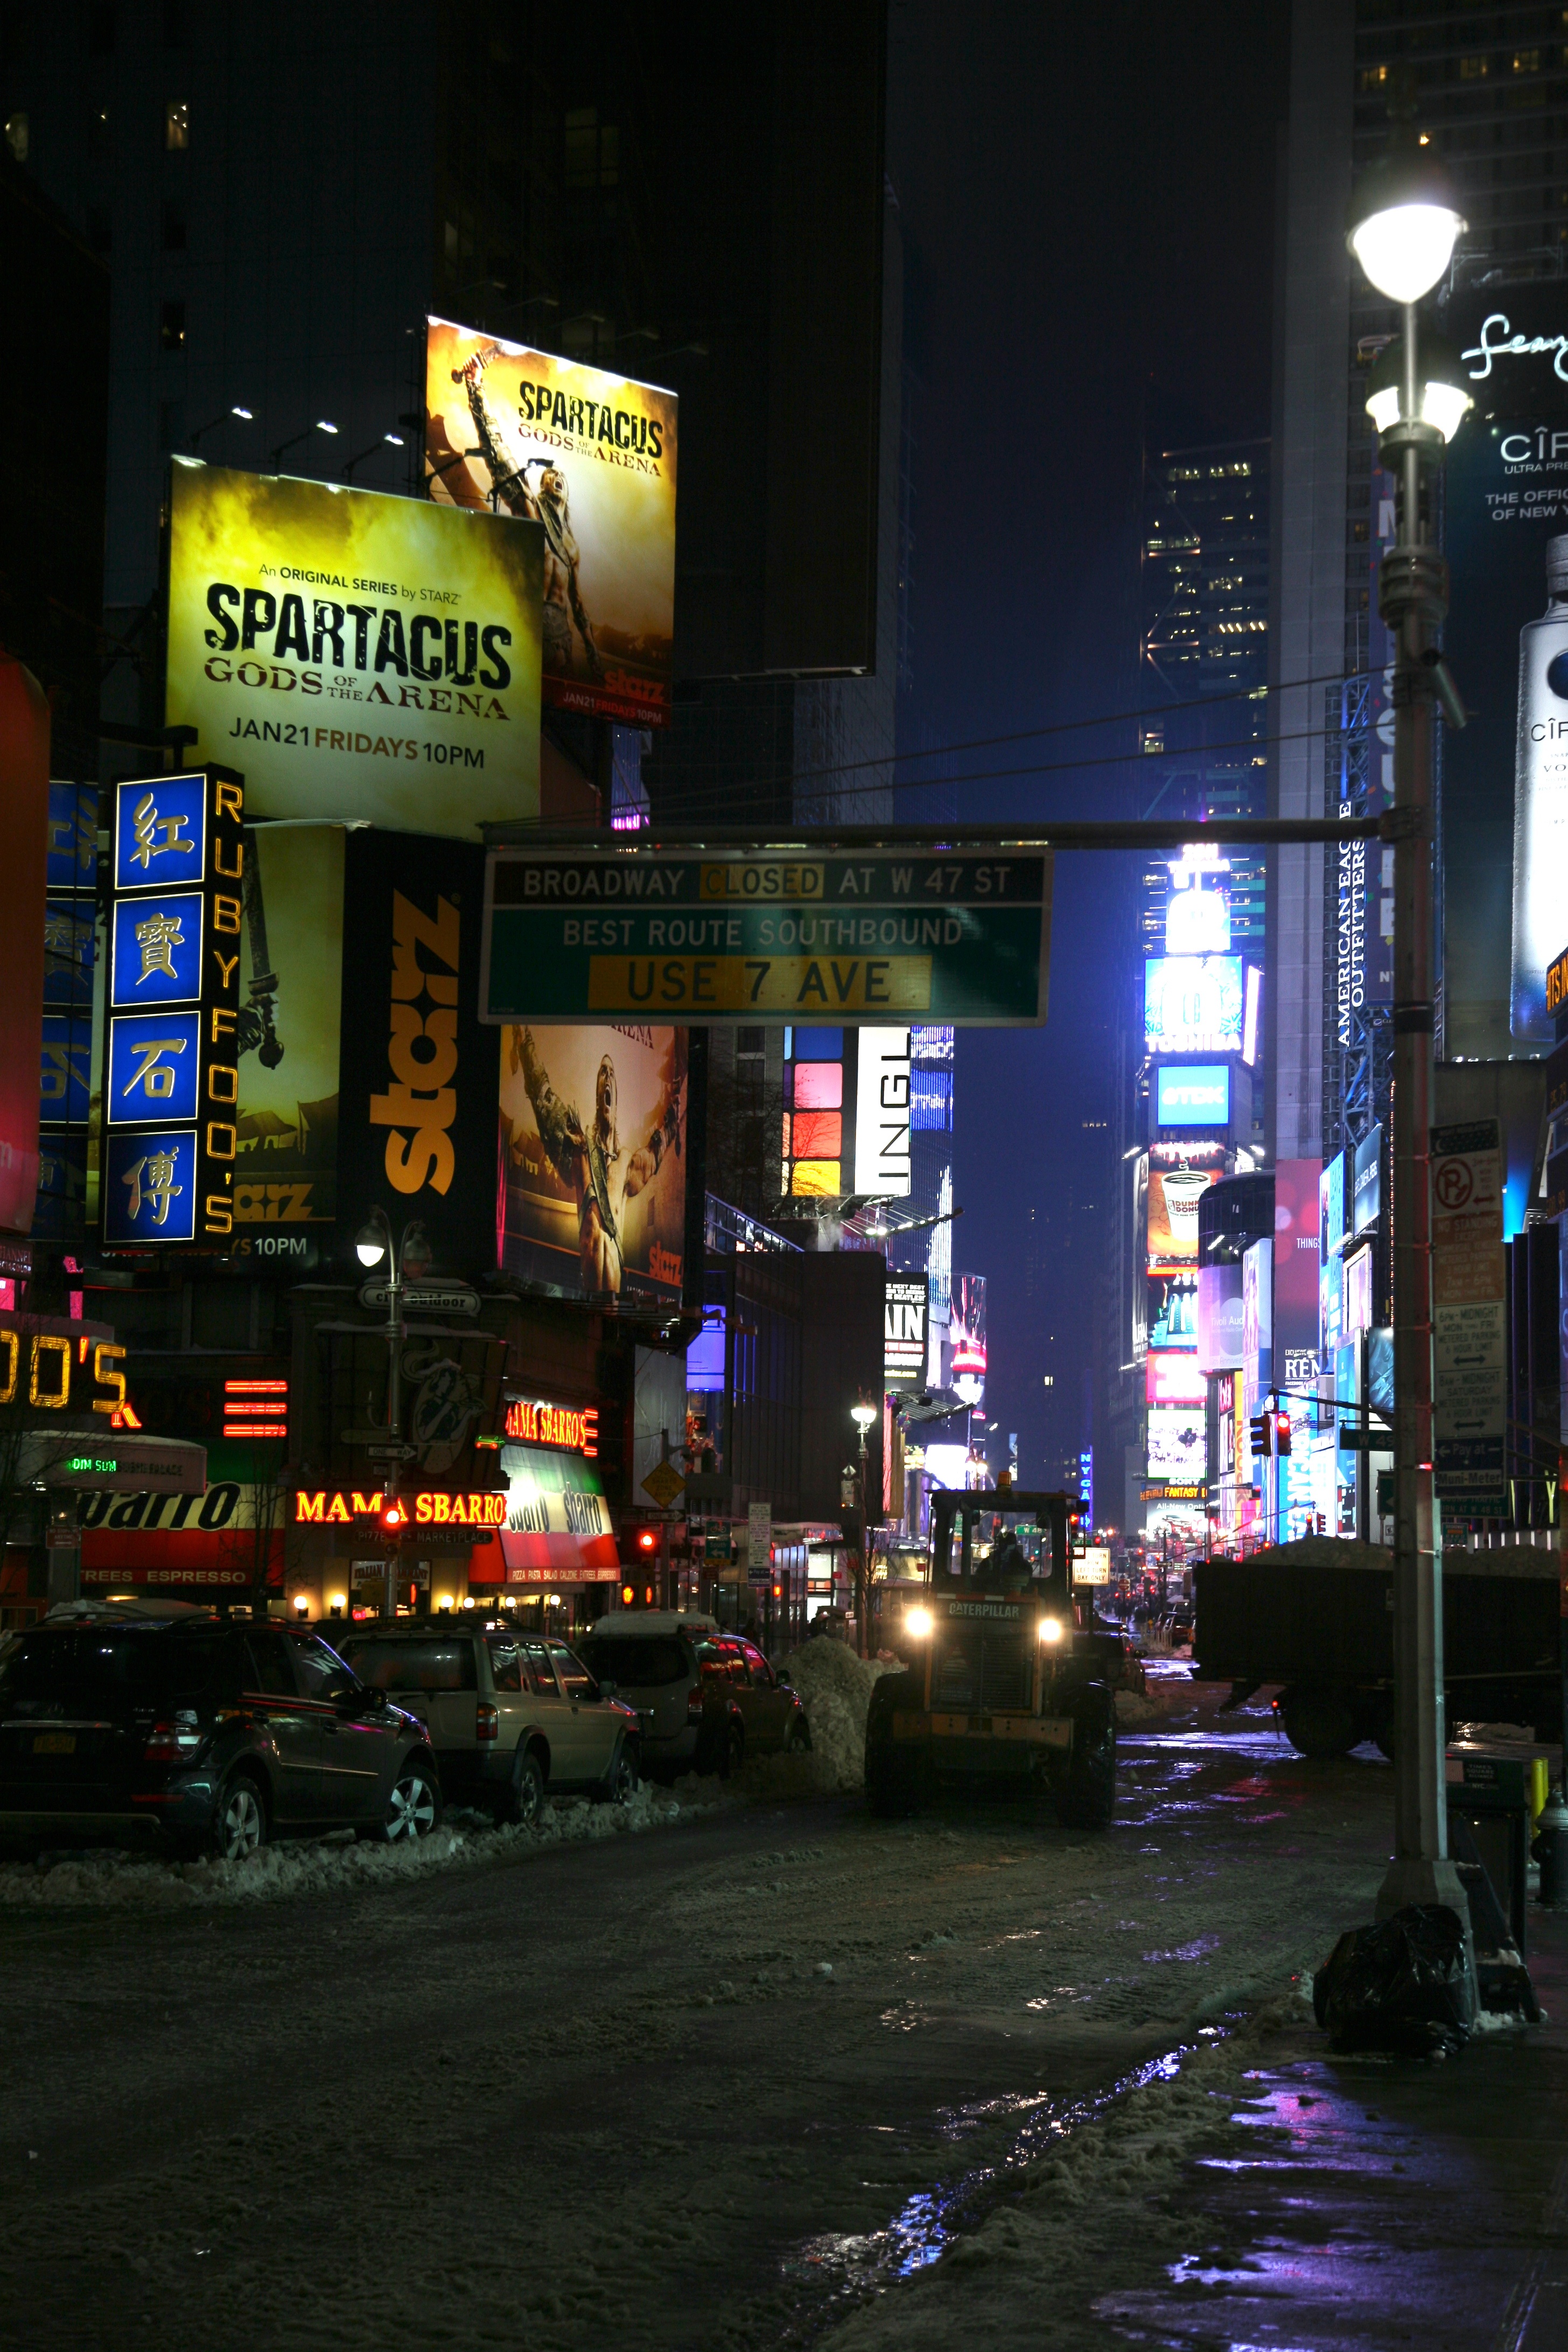
light, road, street, night, city, manhattan, cityscape, downtown, evening, nyc, signage, lighting, neon, newyork, newyorkcity, ny, canon5d, midtown, canonef24105mmf4lisusm, theatredistrict, timessquare, urban area, human settlement